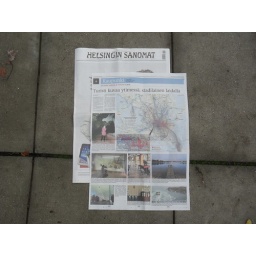
And greatly improved by someone having tinted the water slightly blue